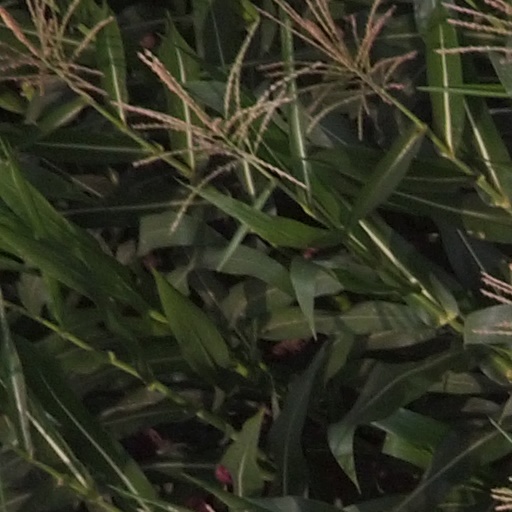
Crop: maize; corn